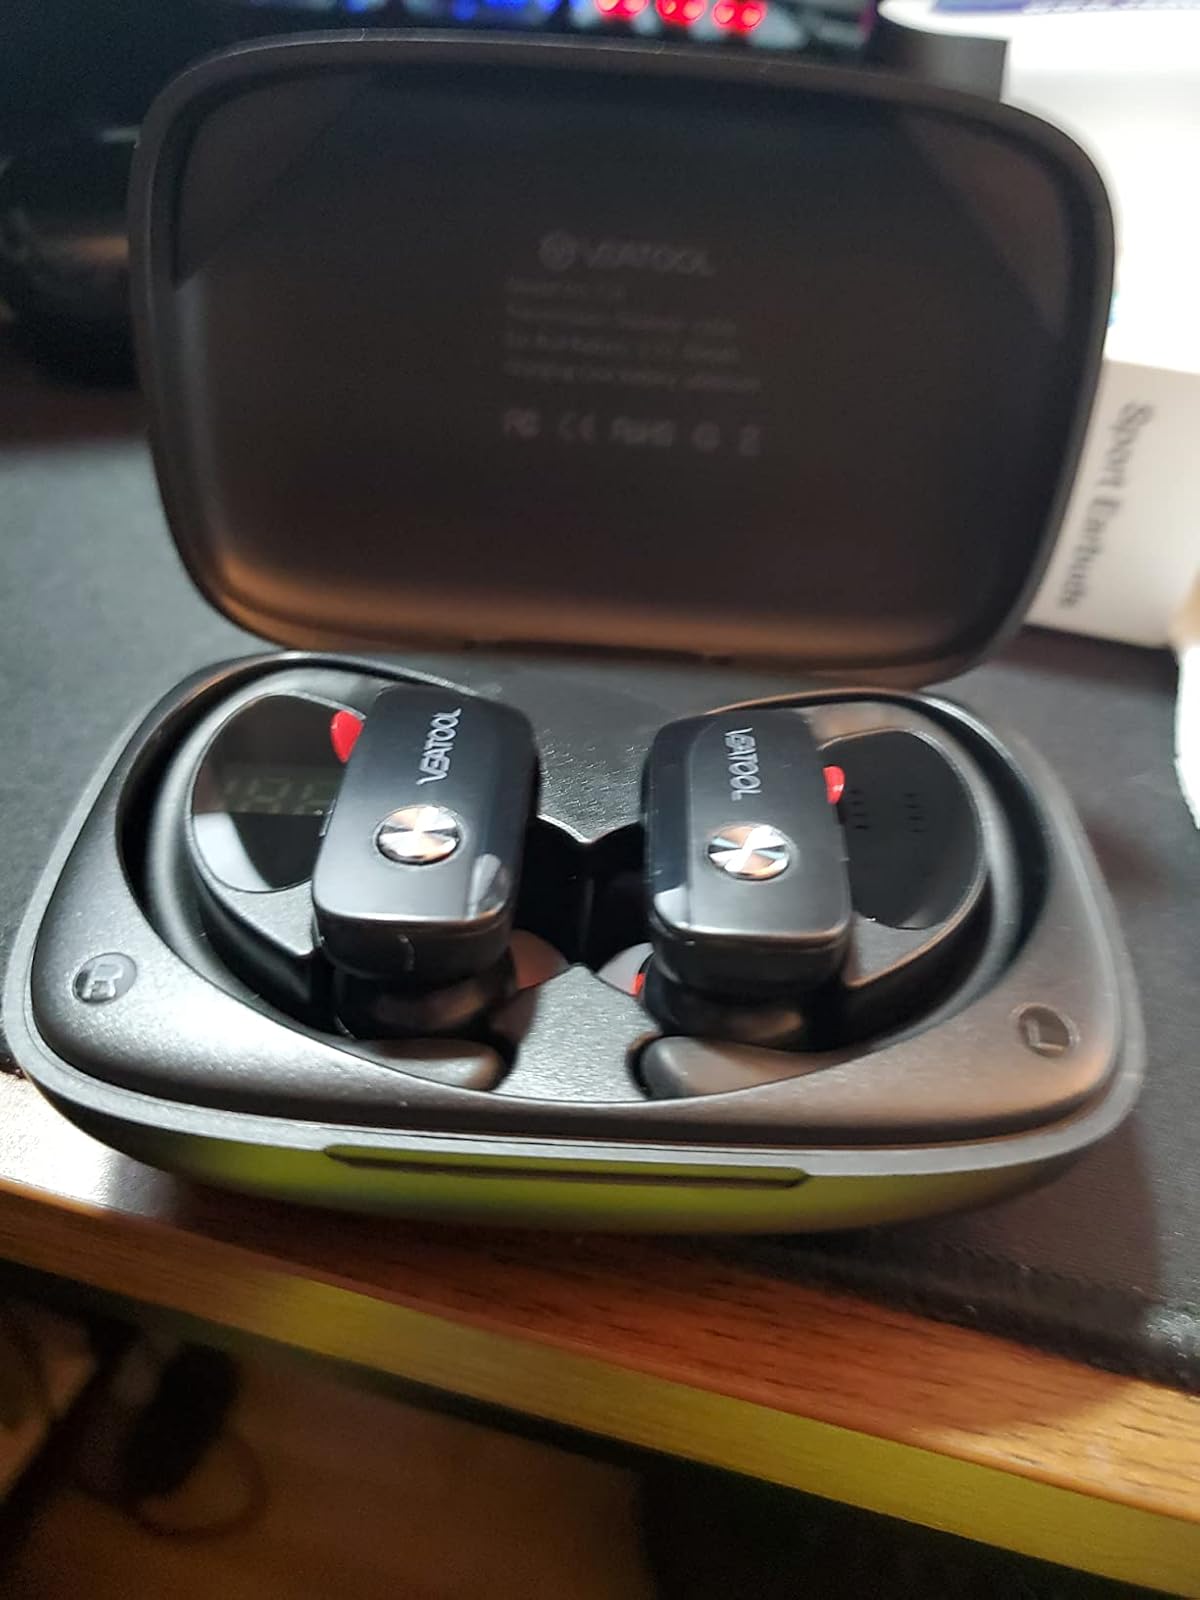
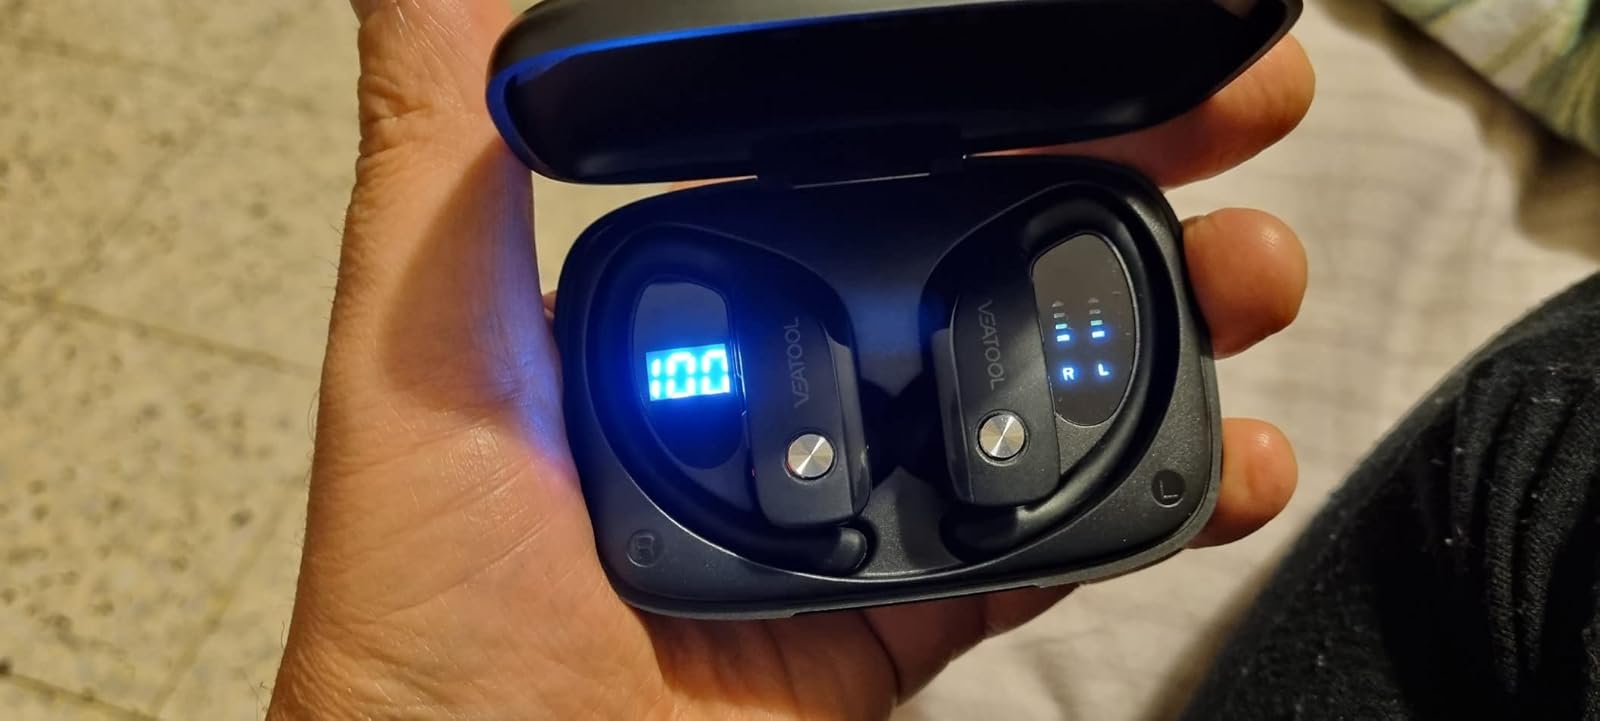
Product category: earbuds
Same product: yes